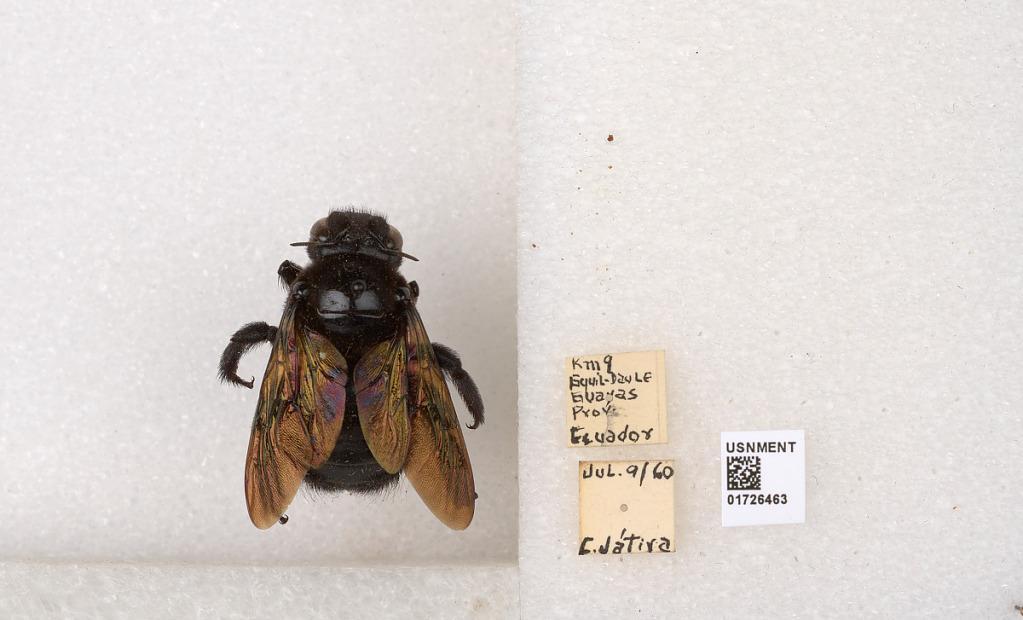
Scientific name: Xylocopa (Neoxylocopa) frontalis (Olivier)
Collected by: C. Jatira
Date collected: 1960-7-9
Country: Ecuador
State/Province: del Guayas
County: Guayaquil
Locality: Km 9 Gquil-Daule